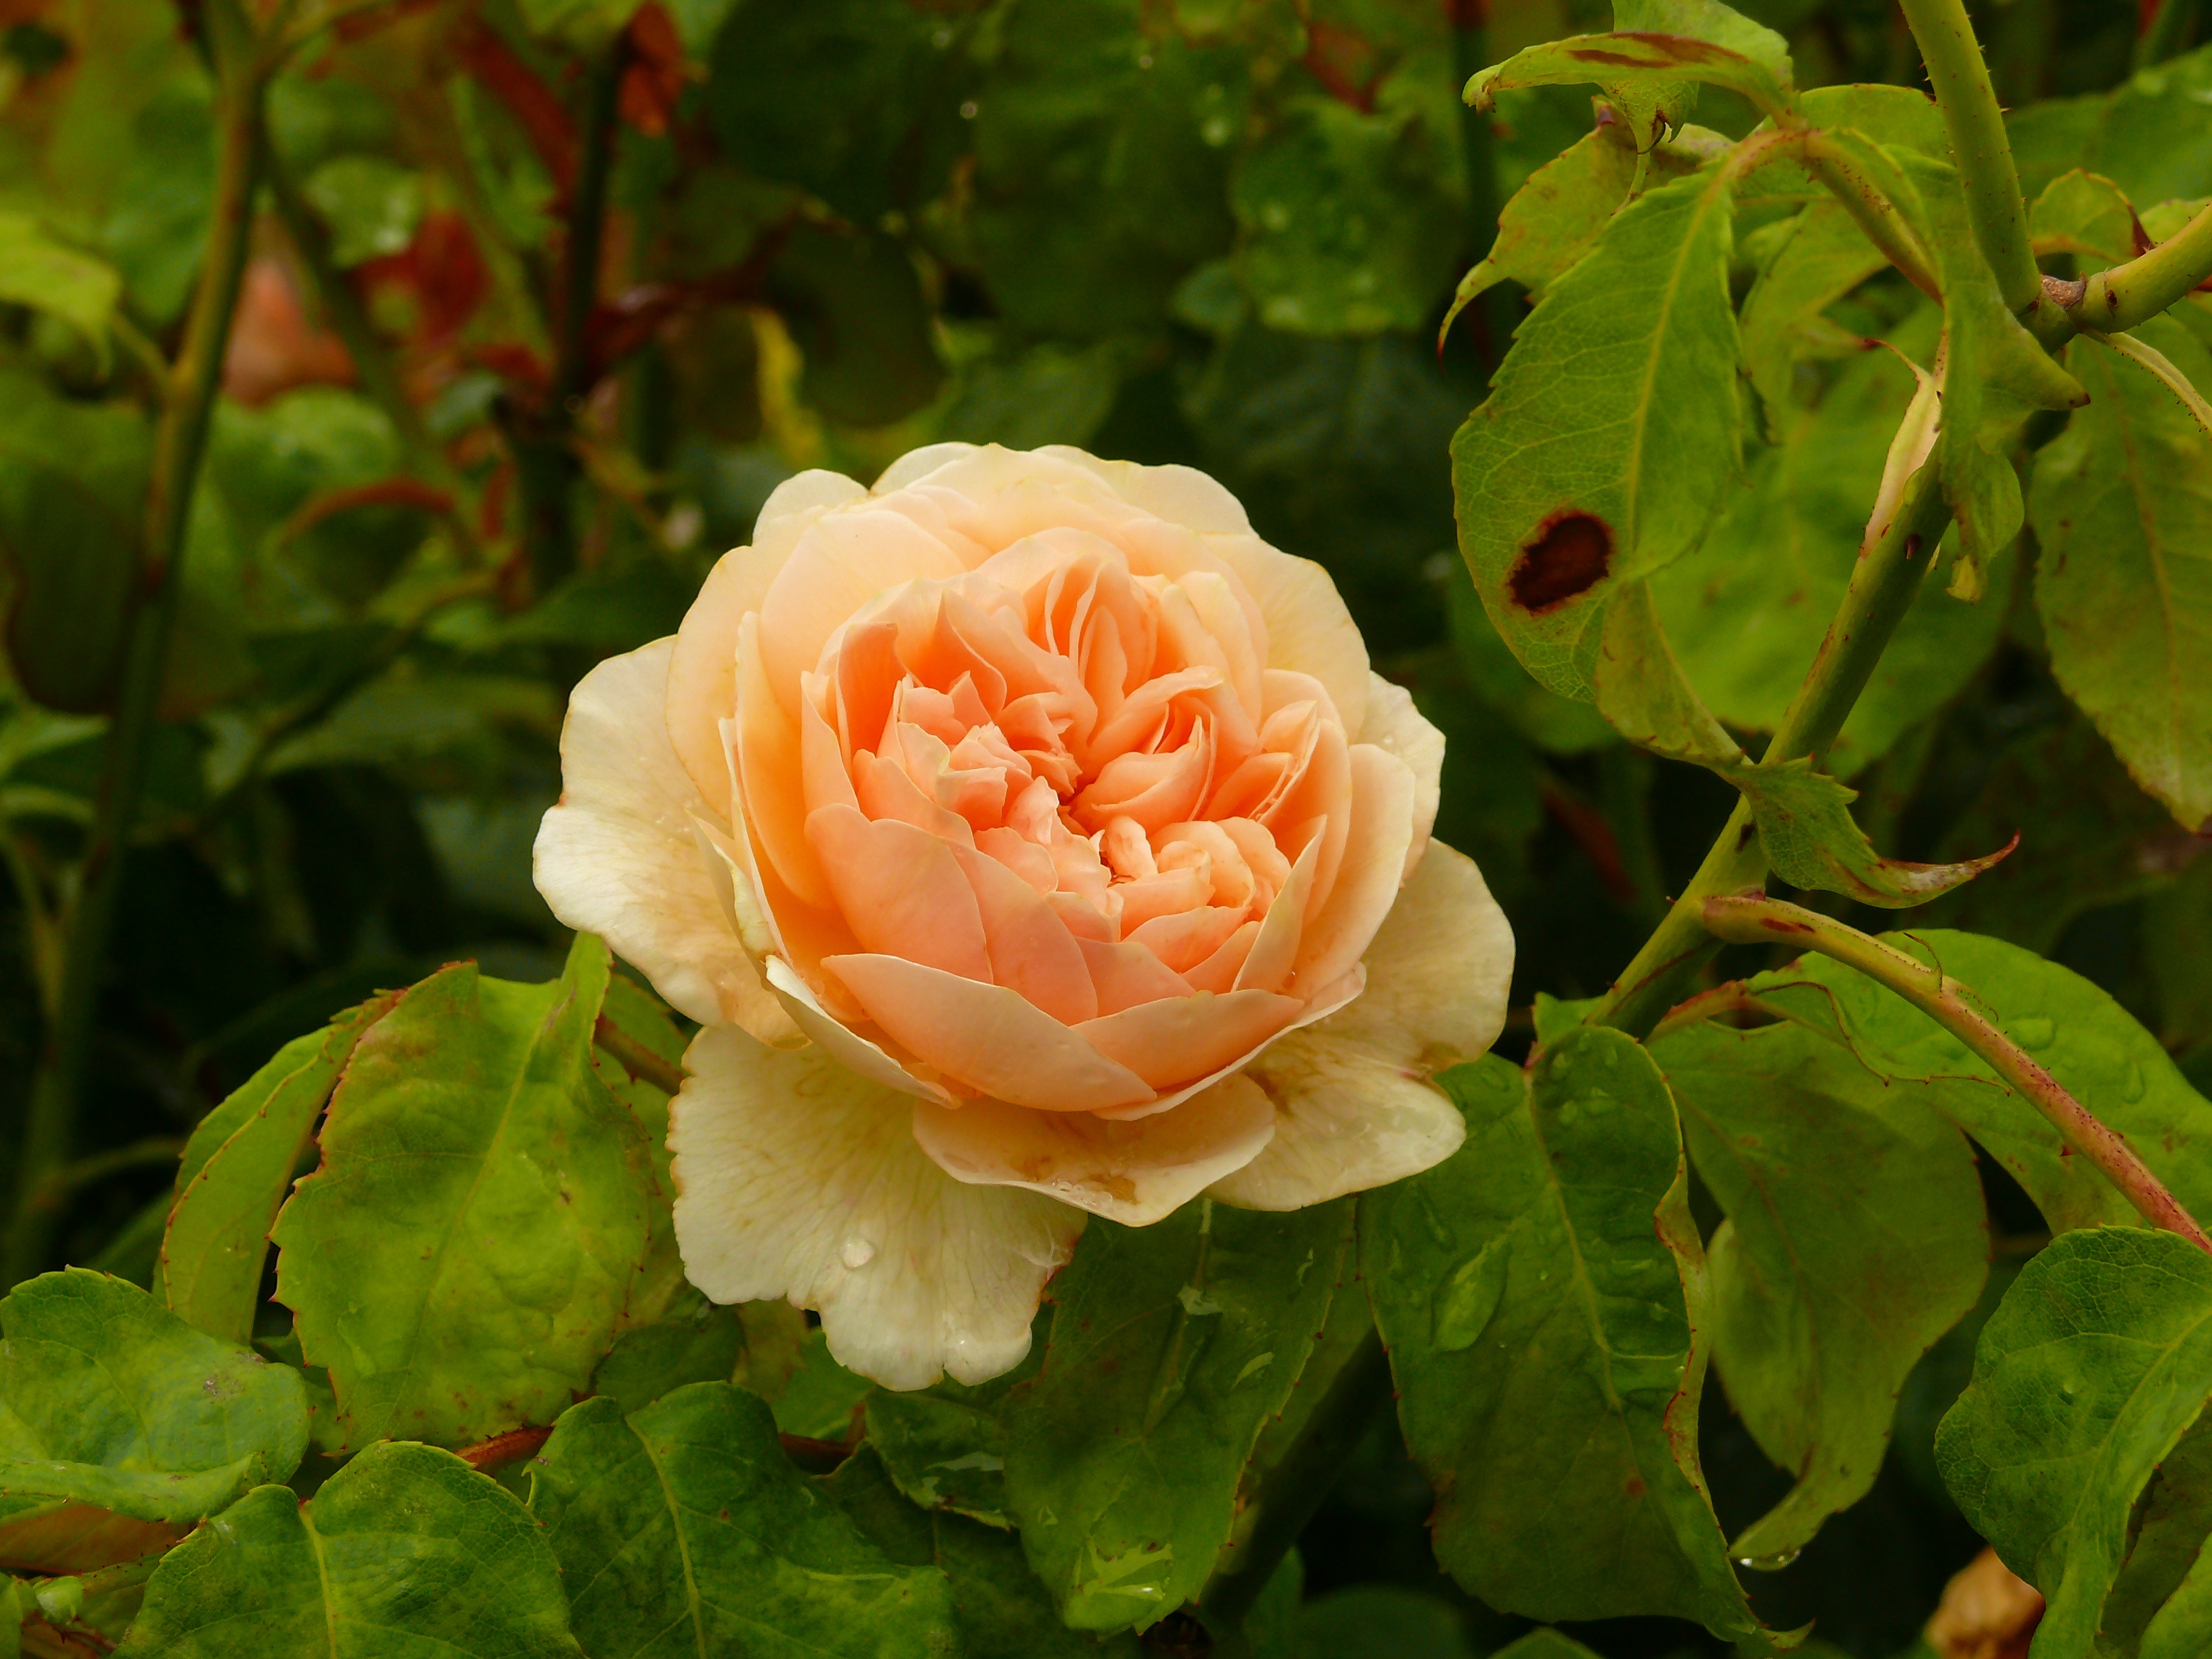
blossom, plant, flower, petal, bloom, rose, orange, botany, flora, shrub, floribunda, macro photography, flowering plant, garden roses, english rose, rose family, land plant, rosa centifolia, rose order